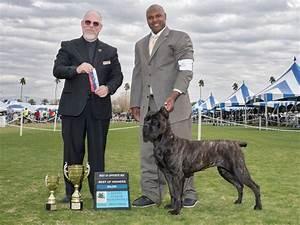
dog